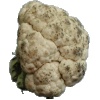
Label: Cauliflower 1